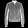
Label: Coat